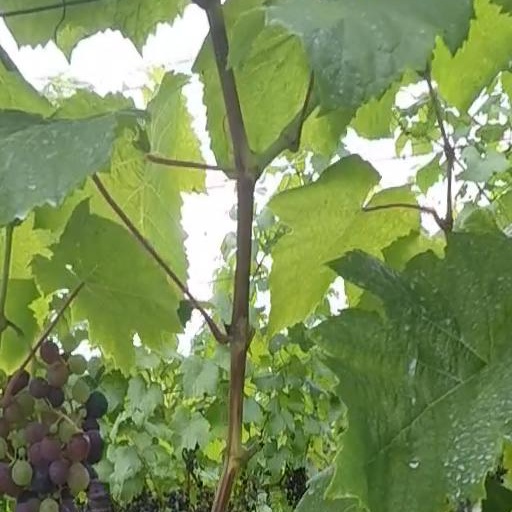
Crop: grape